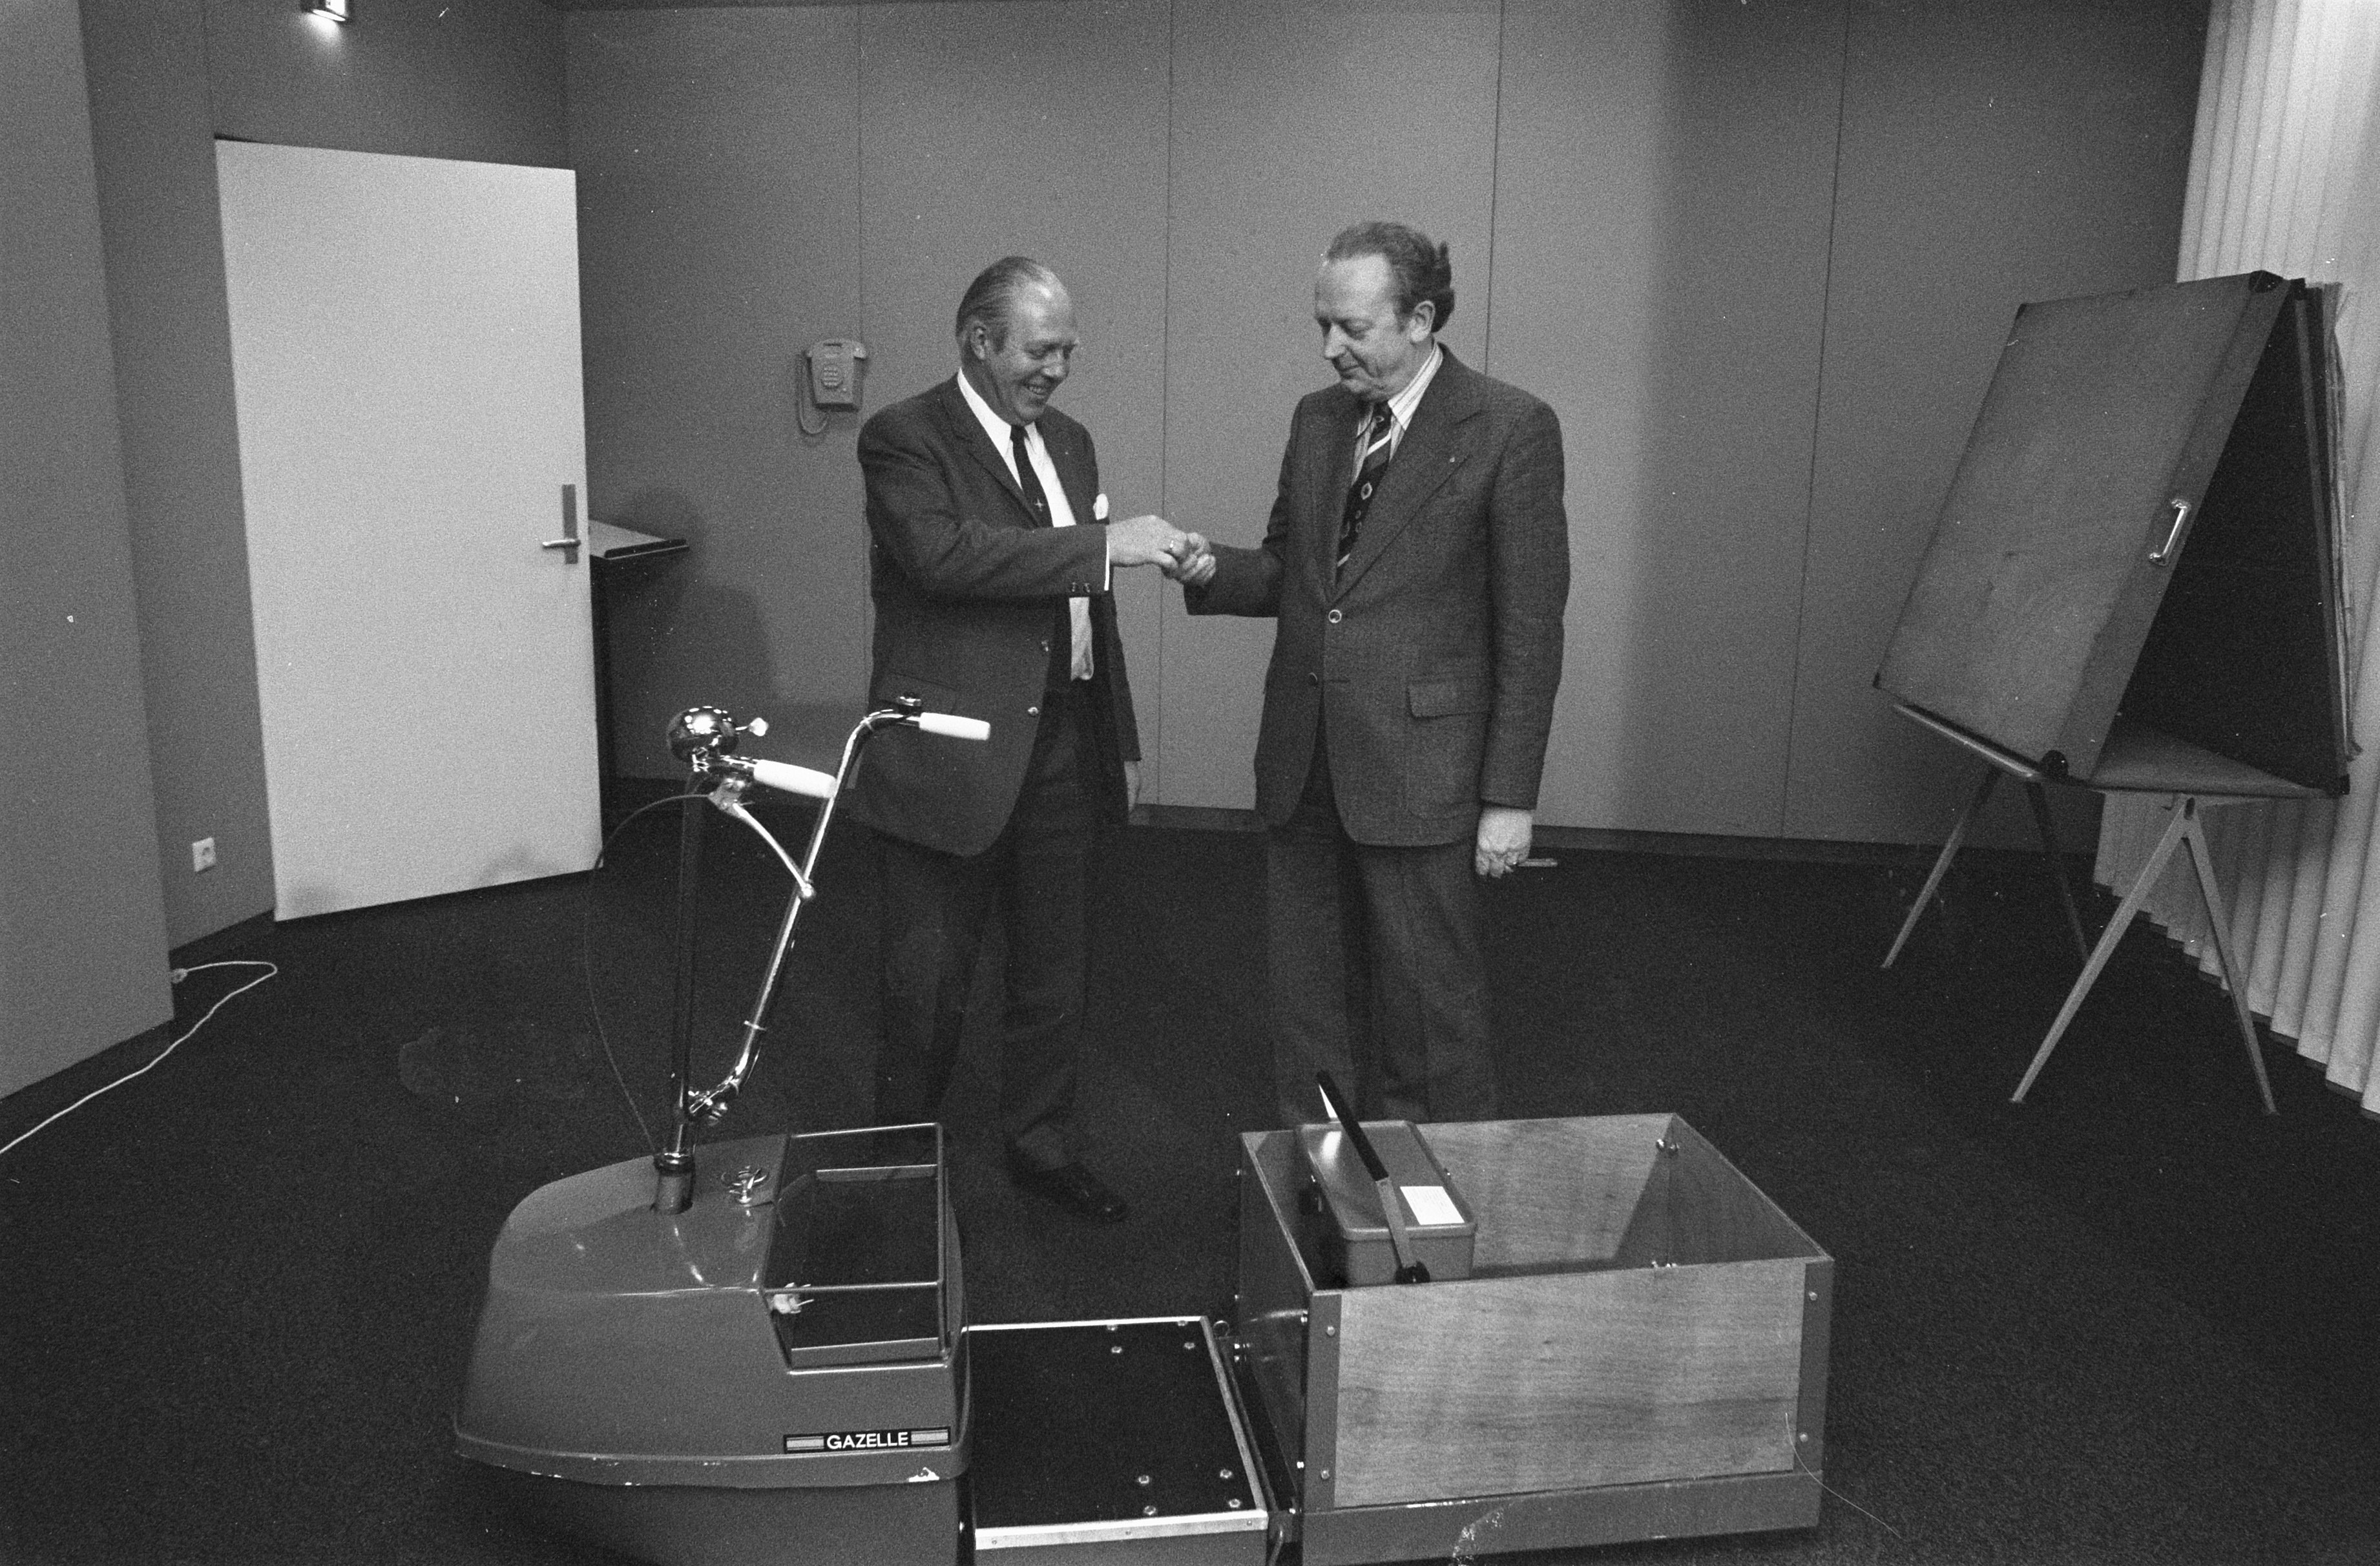
Collectie / Archief : Fotocollectie Anefo Reportage / Serie : [ onbekend ] Beschrijving : Tweede defibrillator en electrostep voor havenmeester Mesland van Schiphol (l), rechts drs. J. de Lange (Alg. dir. Ink. Comb. Ned.) Datum : 3 december 1974, monochrome black-and-white photograph
Specialty: biomedical engineering / devices